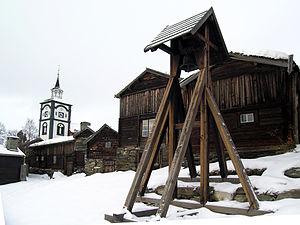
Cet article recense les sites inscrits au patrimoine mondial en Norvège.
La 4ᵉ session du Comité du patrimoine mondial a eu lieu du 1ᵉʳ septembre 1980 au 5 septembre 1980 à Paris, en France.